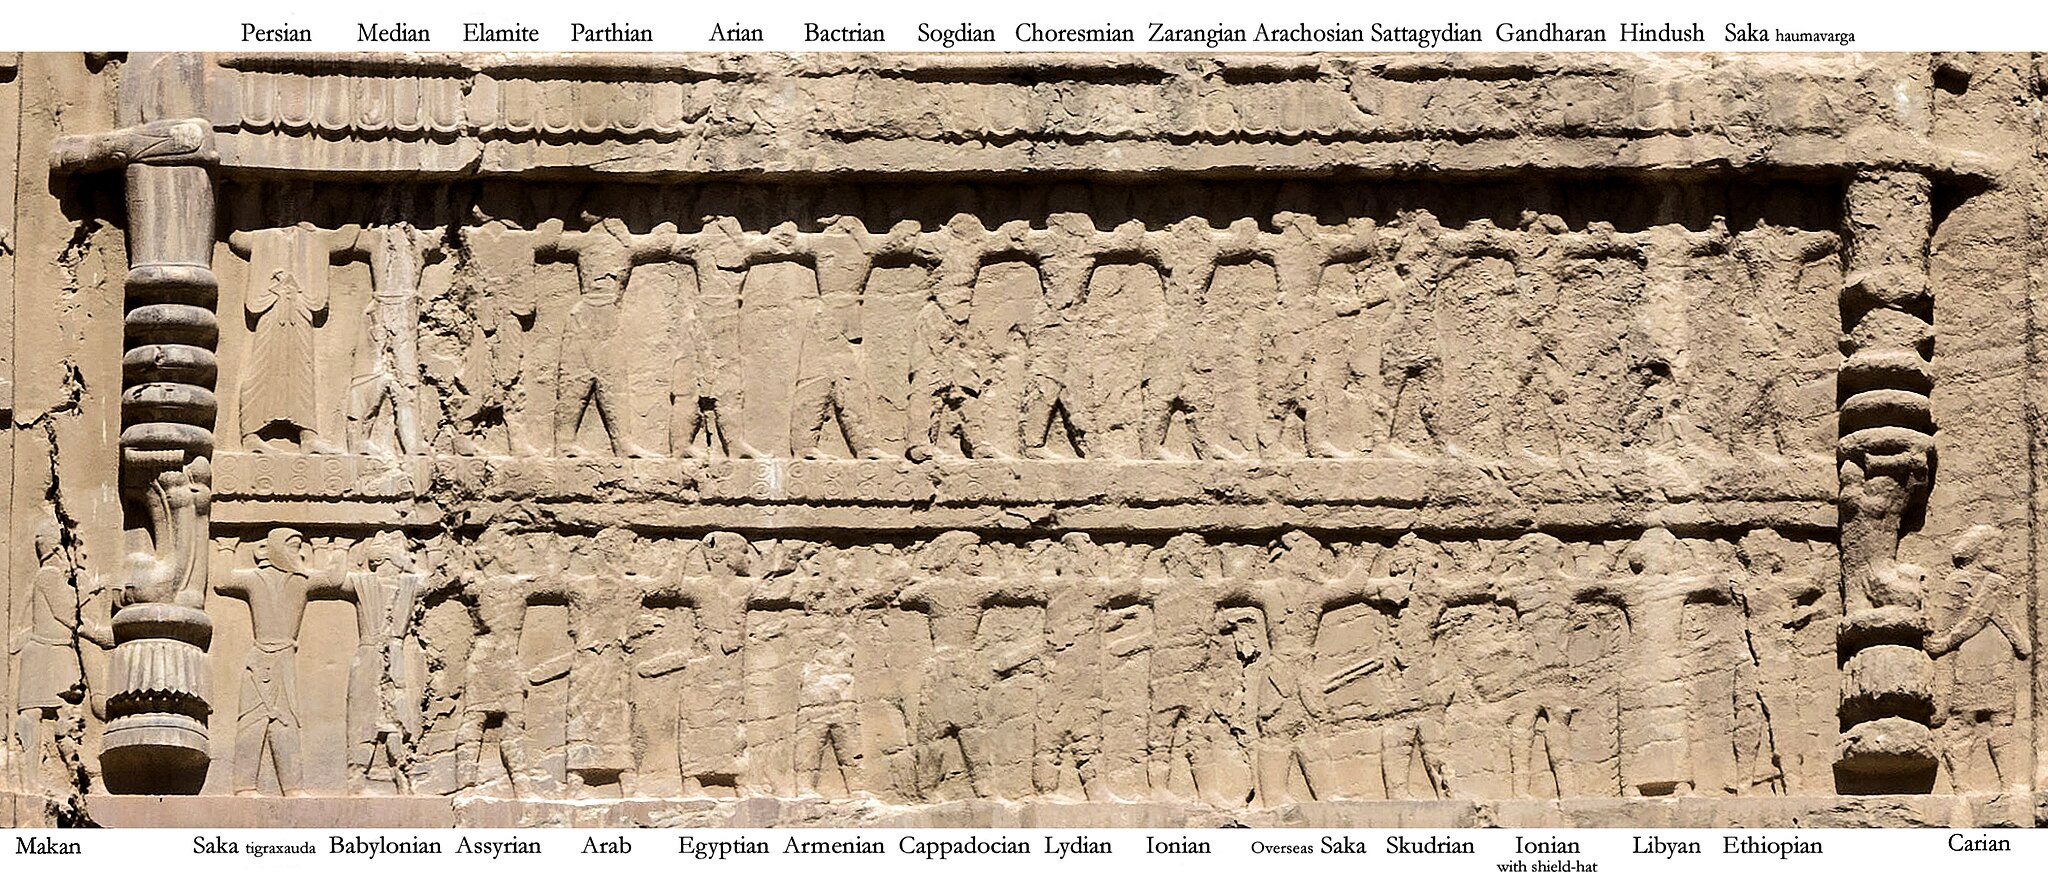
Title: Tomb of Artaxerxes I ethnicities with labels
Description: Tomb of Artaxerxes I ethnicities with labels
Date: 2018-12-21 10:52:46
Categories: Tomb of Artaxerxes I, Derivative versions, Derivative works from images by User:Poco a poco